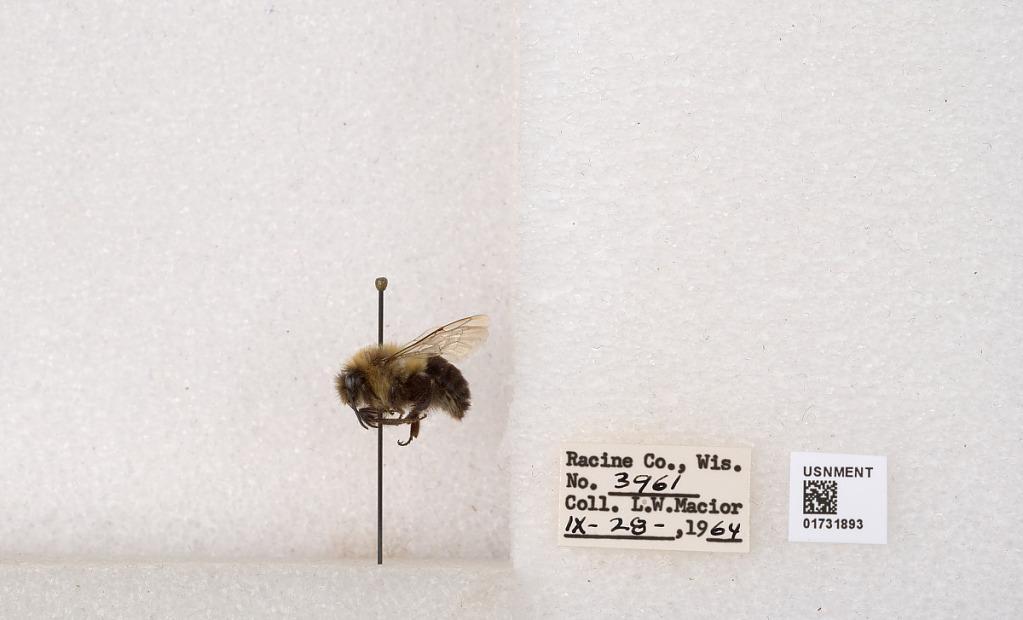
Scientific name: Bombus impatiens Cresson
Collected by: L. Macior
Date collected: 1964-9-28
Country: United States
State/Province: Wisconsin
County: Racine
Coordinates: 42.7299, -87.8123